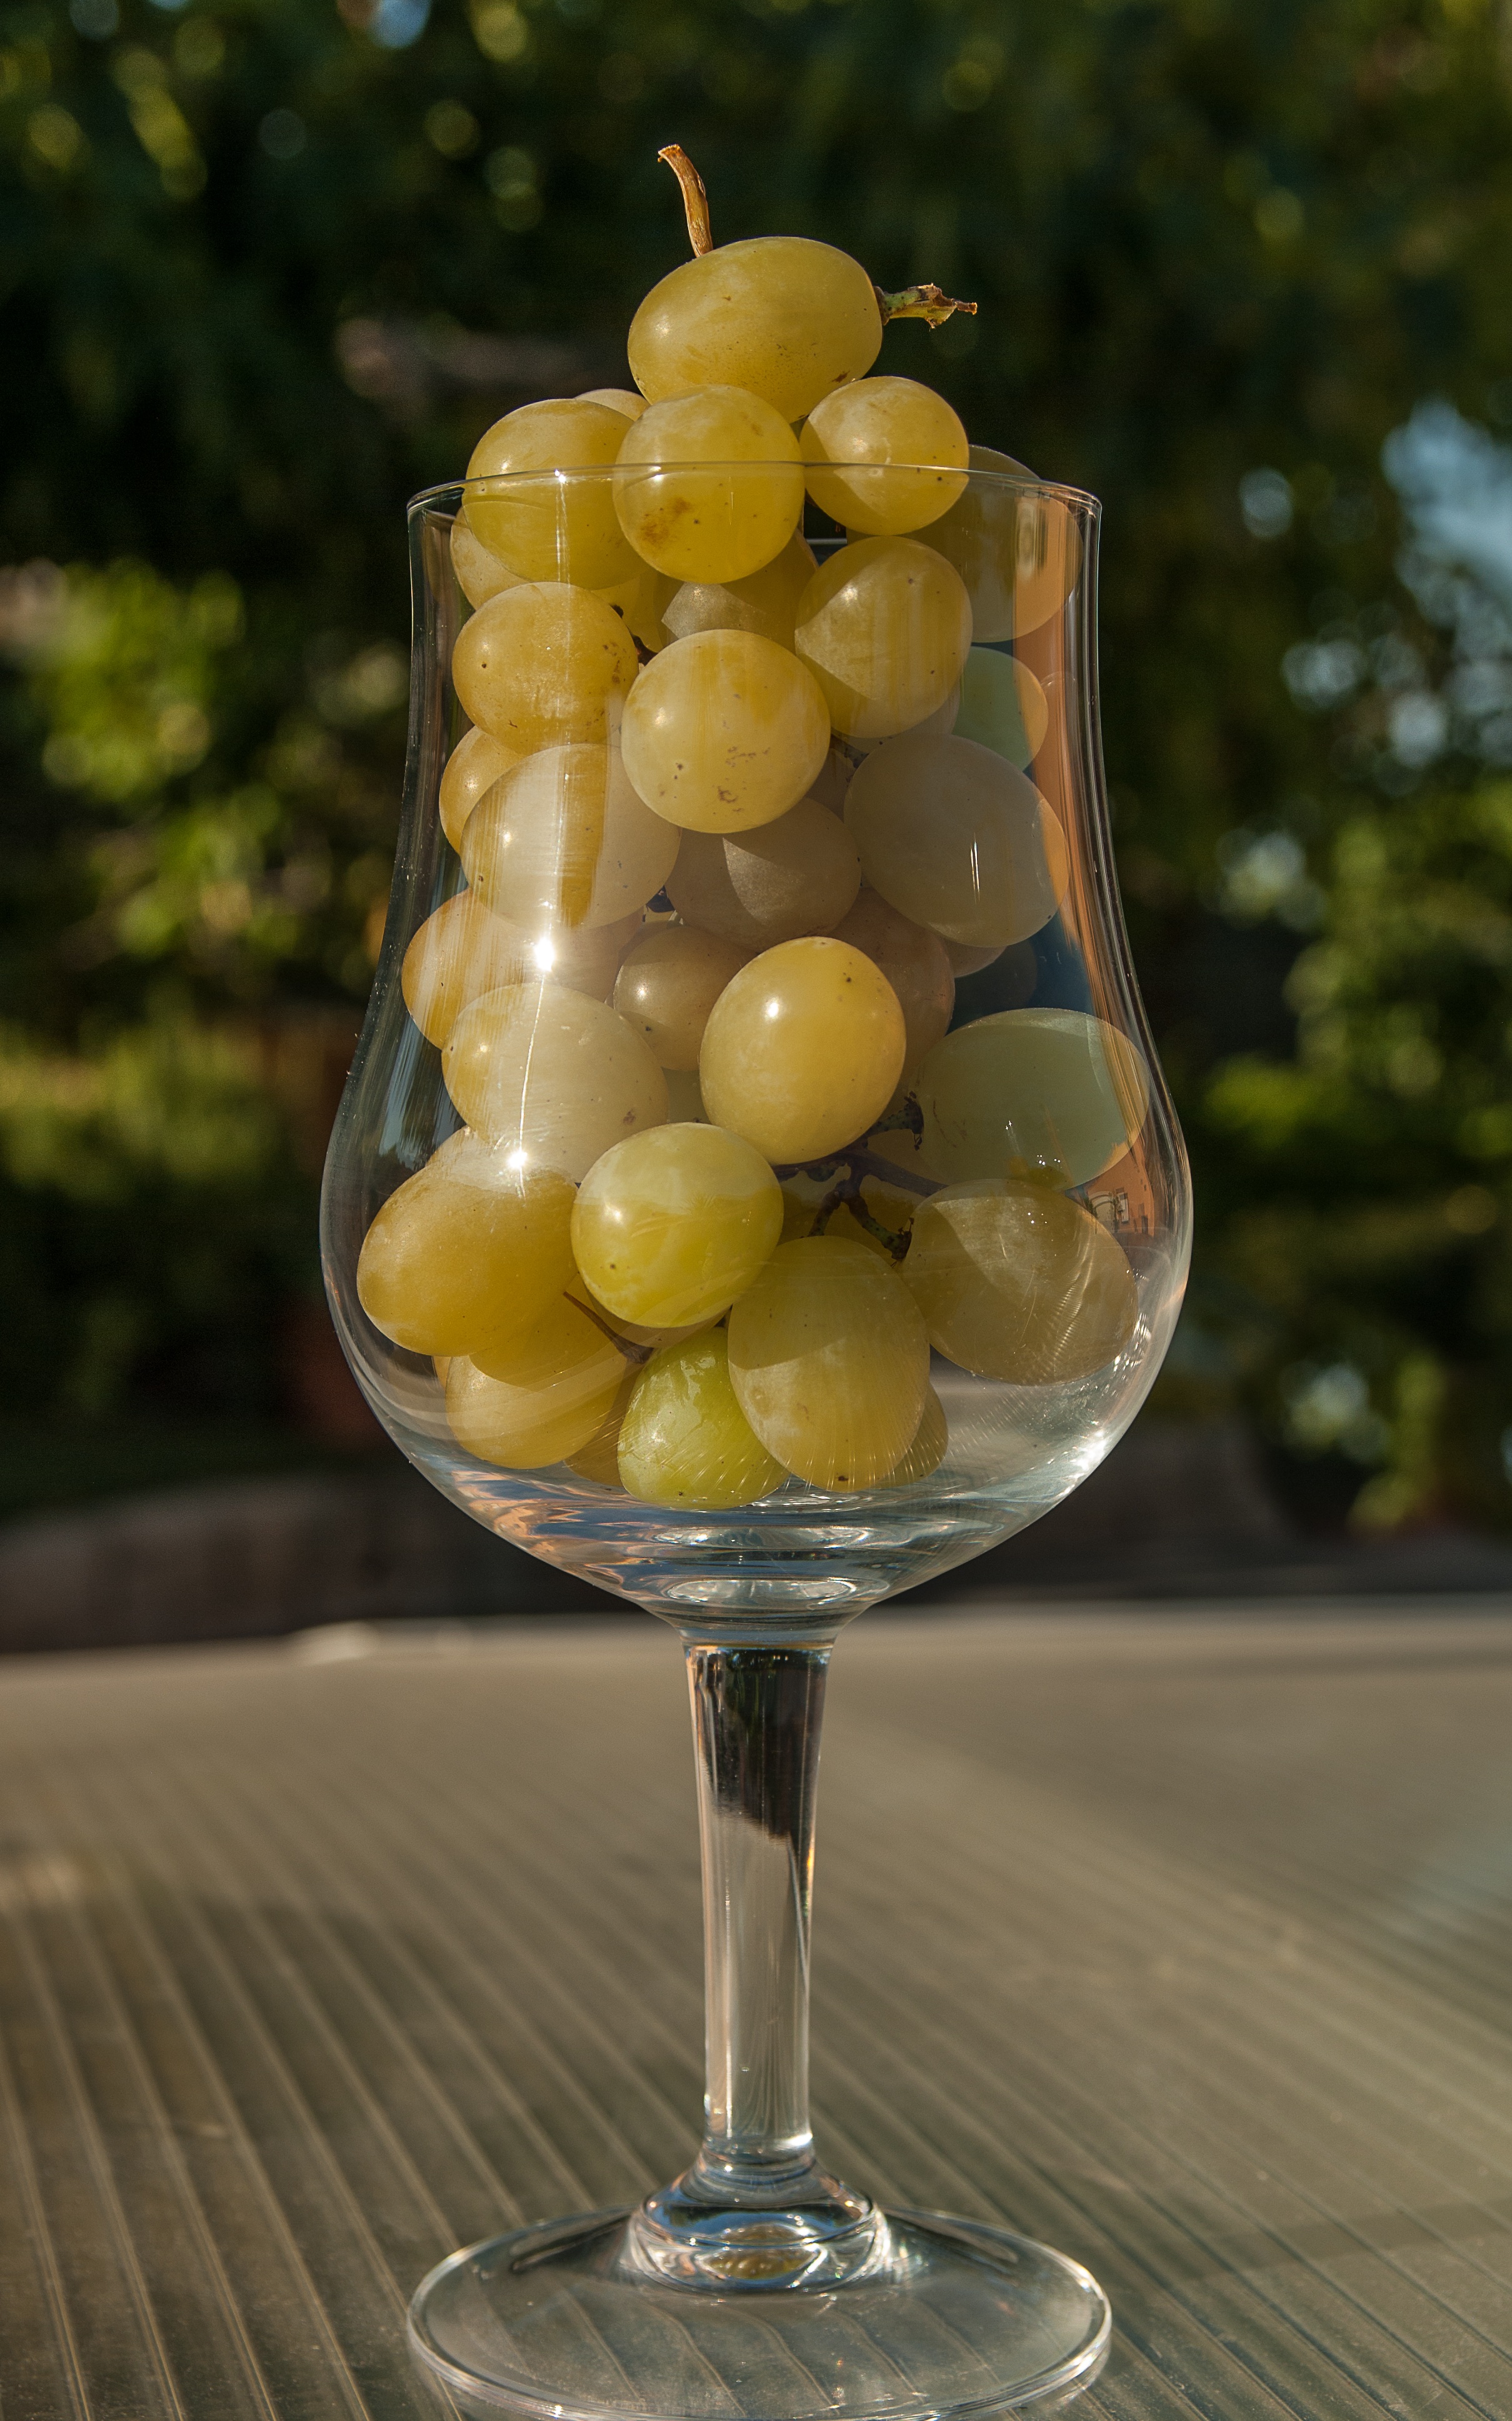
plant, wine, fruit, flower, glass, food, harvest, produce, drink, lighting, wine glass, liqueur, flowering plant, stemware, white grape, glass walk, land plant, distilled beverage